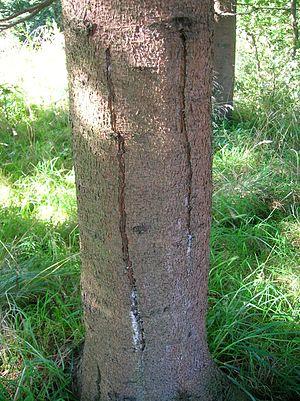
L'éclatement de l'écorce, une sorte de gélivure est une forme de dommage à l'écorce des arbres que l’on trouve parfois sur des arbres à écorce mince, visible sous forme de fractures verticales sur les surfaces orientées vers le sud des troncs. La fissure de givre est distincte de l'échaudure et des fentes d'insolation, et diffère physiquement des caractéristiques normales des crevasses du rhytidome, telles que constatées dans les chênes matures, les pins, les peupliers et autres espèces d'arbres.